Isaac King House and Barn

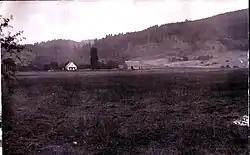
The house and barn in 1938

The Isaac King House and Barn, located near Philomath, Oregon, is listed on the National Register of Historic Places. The house was designed and built by William Pitman in c.1855. It is about in plan. It has a steep, gabled roof with a boxed cornice and returns.